Treviso

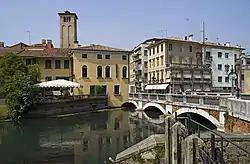
A bridge on the Sile river in Treviso

Treviso stands at the confluence of Botteniga with the Sile, north of Venice, east of Vicenza, north-east of Padua, and south of Cortina d'Ampezzo. The city is situated some south-west the right bank of the Piave River, on the plain between the Gulf of Venice and the Alps.